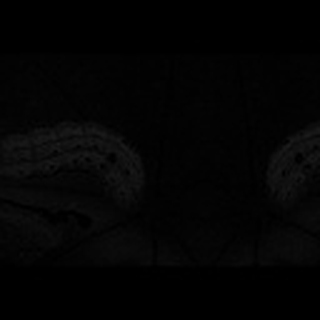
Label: cotton_army_worm